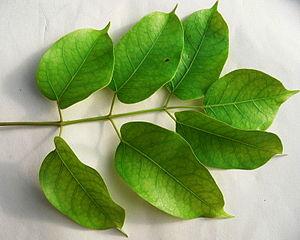
feuille de gommier rouge, Bursera simaruba, Guadeloupe
Bursera simaruba est une espèce d'arbre de la famille des Burseraceae. Cet arbre est originaire de régions tropicales de l'Amérique, et s'est implanté dans une zone qui s'étend des États-Unis au Brésil, en passant par le Mexique, Jinotega, les Caraïbes et le Venezuela.